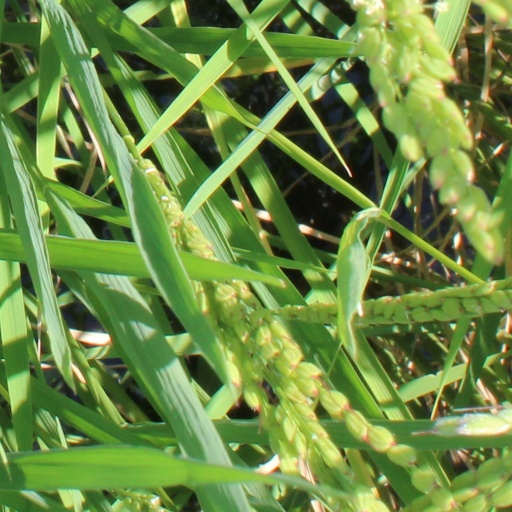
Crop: rice